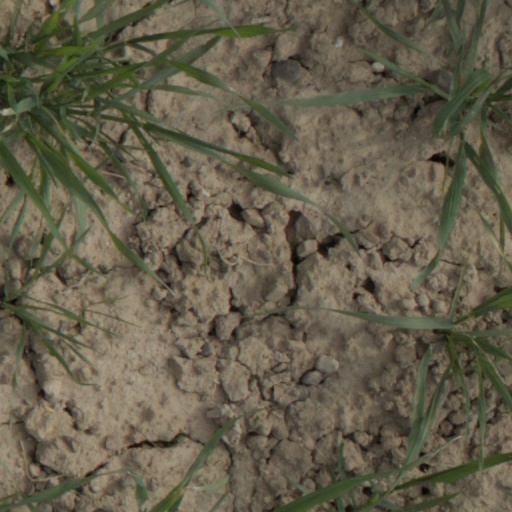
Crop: wheat